Repatriation (cultural property)

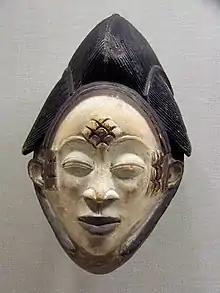
Wooden Mask from Gabon in the Metropolitan Museum of Art, New York

The Hungarian Crown Jewels were taken from their homeland by the Nazis in the Second World War. The treasures were recovered in Mattsee in Austria by the U.S. 18th Infantry Division on 4 May 1945 and kept by the United States Army during the Cold War at Fort Knox, Kentucky. The Hungarian regalia was repatriated on 6 January 1978 by Secretary of State Cyrus Vance, on the orders of President Carter.